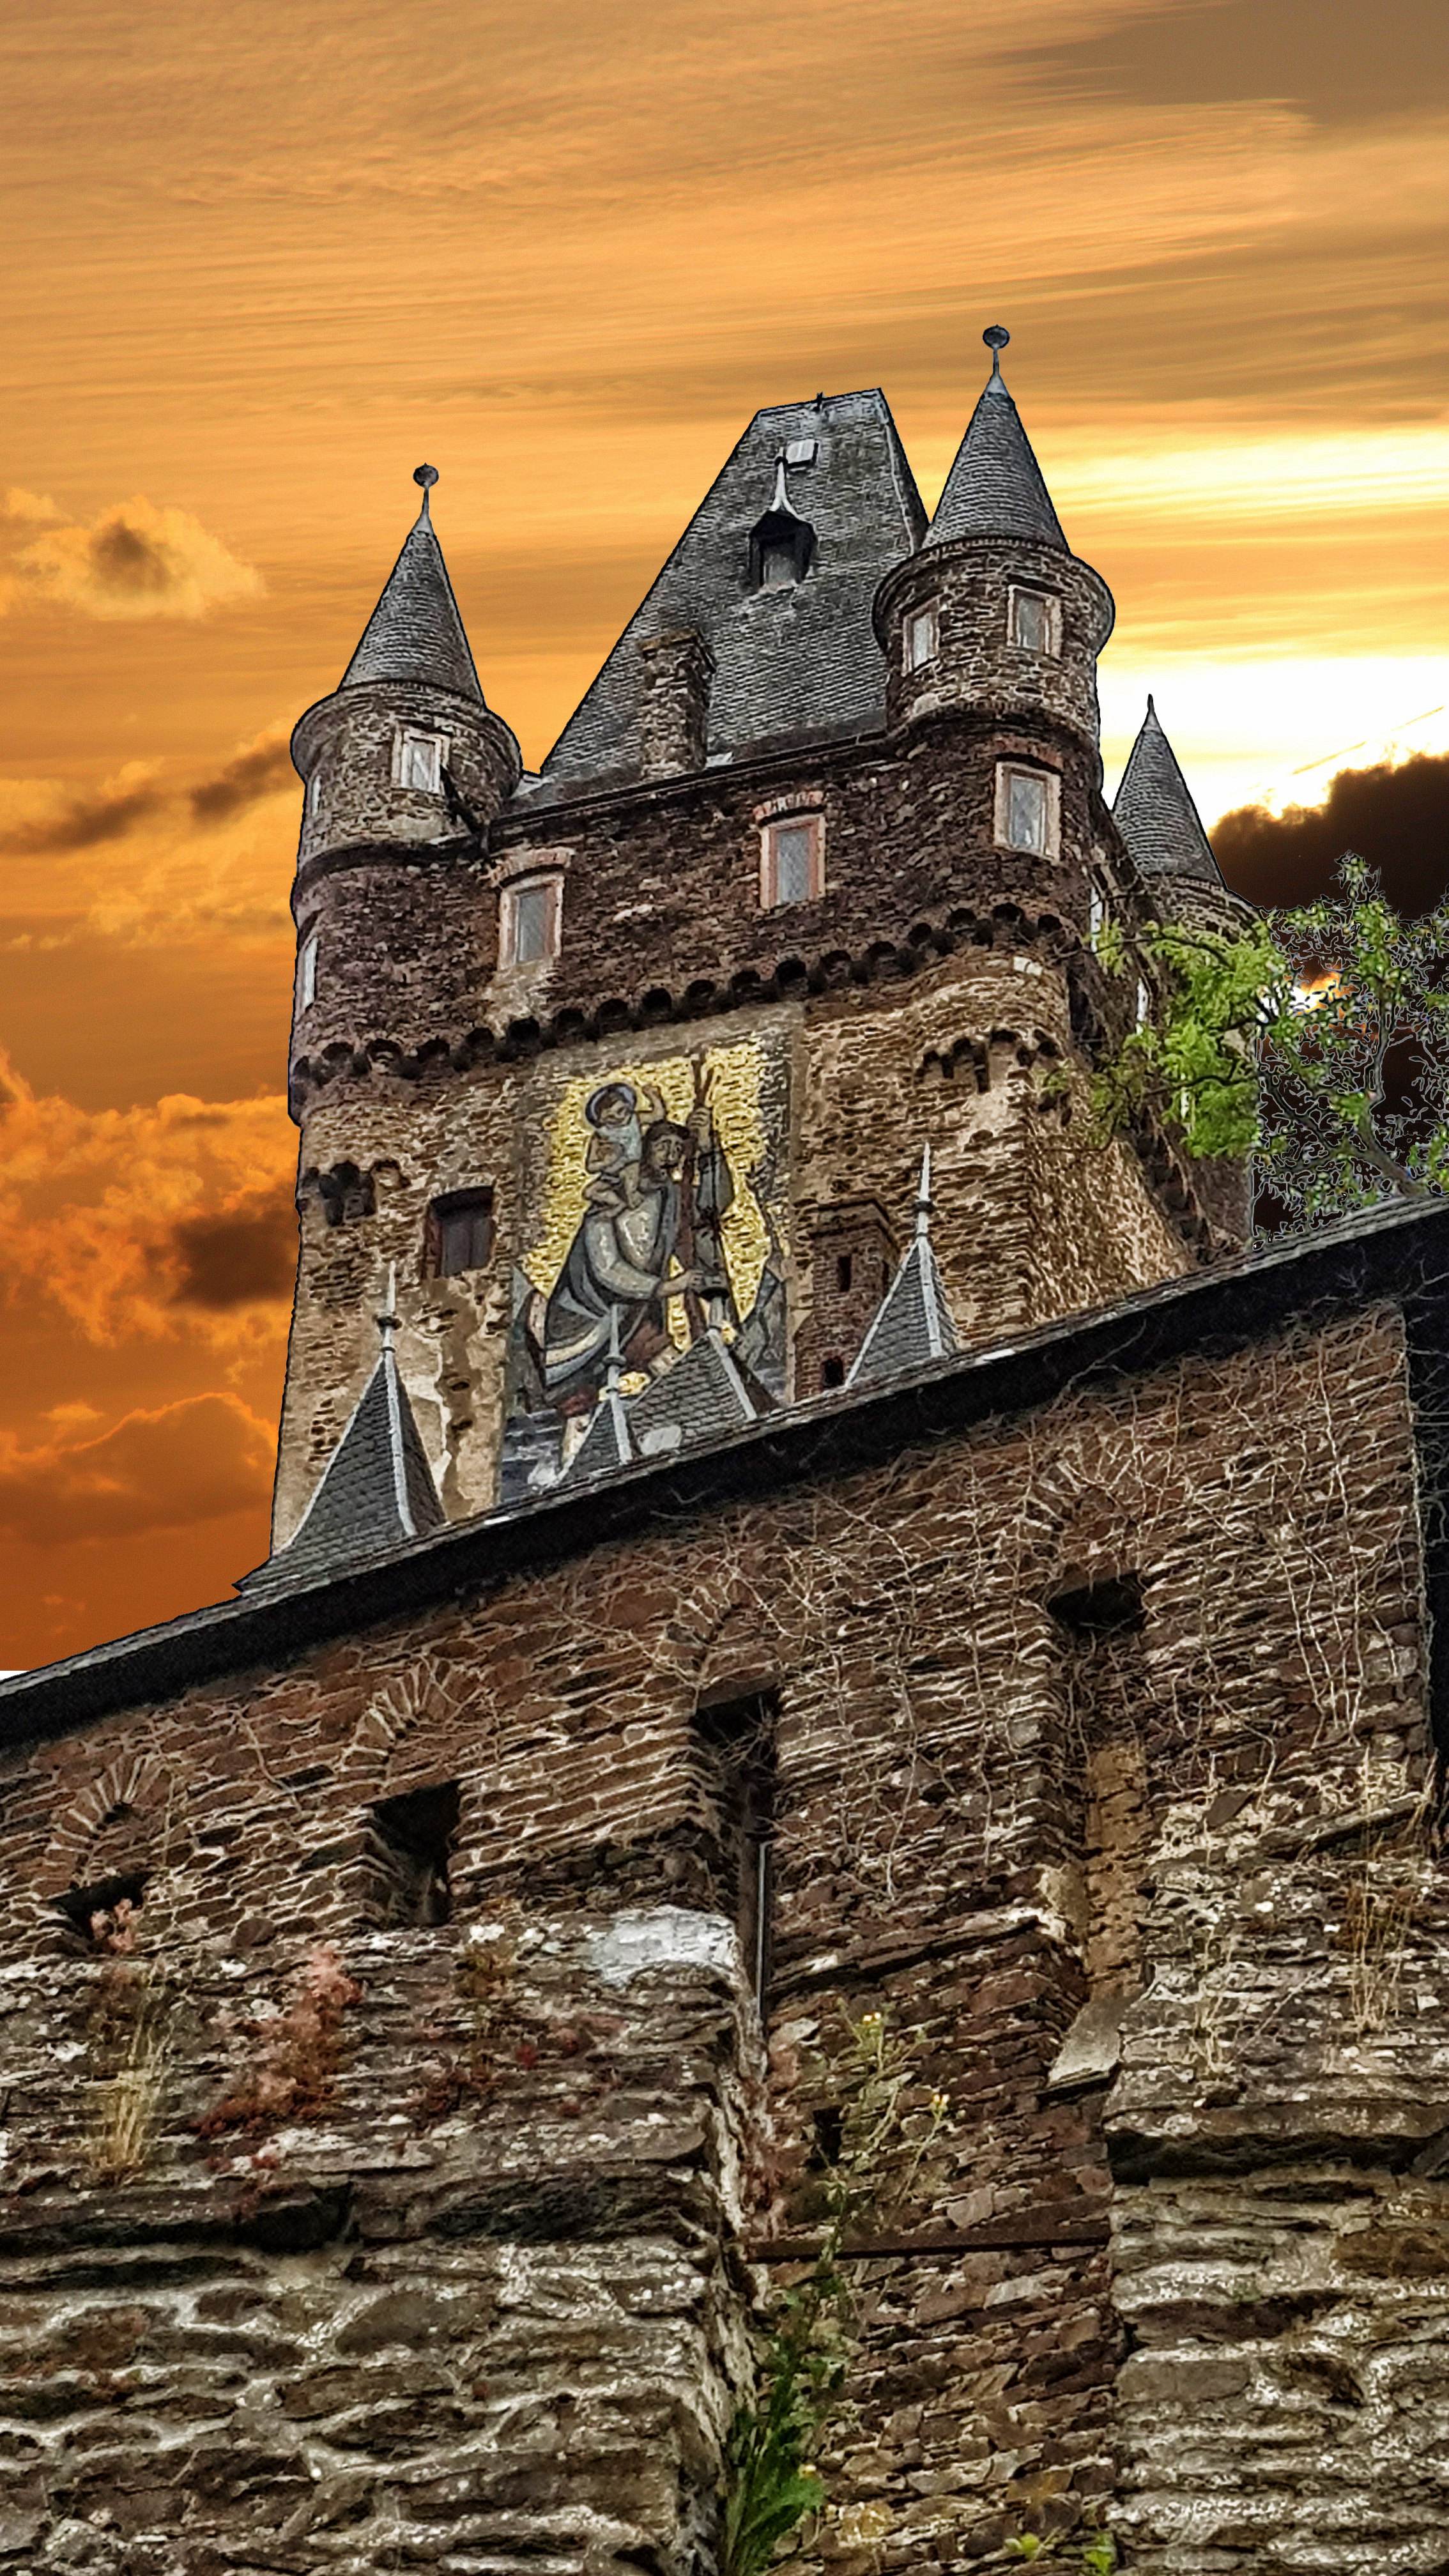
tree, sky, roof, building, chateau, wall, evening, tower, castle, facade, fortification, medieval architecture, spire, ruins, history, middle ages, archaeological site, historic site, ancient history